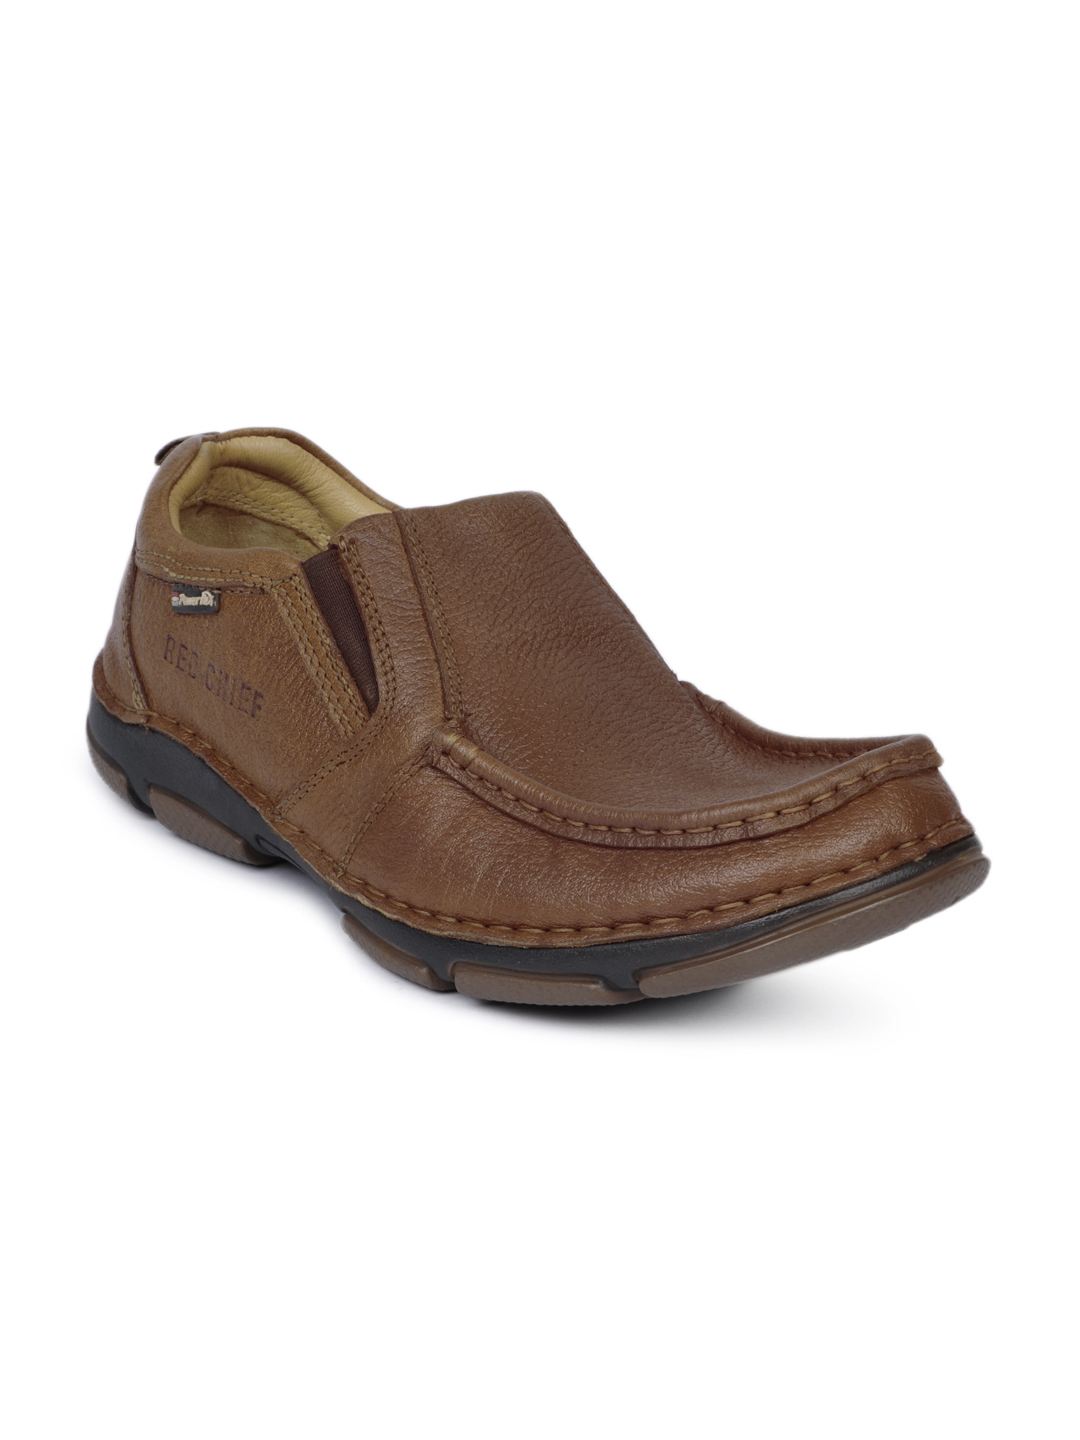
Red Chief Men Brown Shoes
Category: Footwear / Shoes / Casual Shoes
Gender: Men
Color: Brown
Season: Winter 2018
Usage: Casual